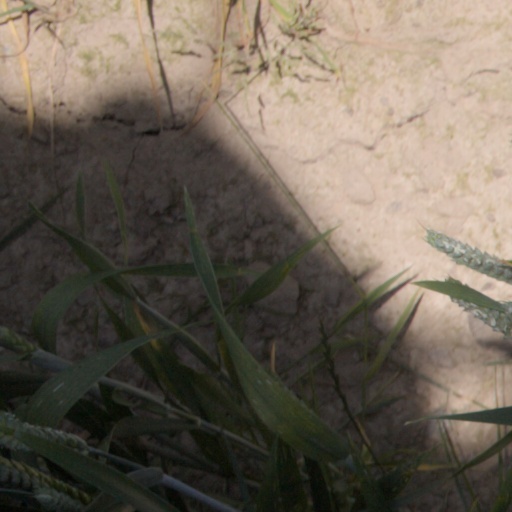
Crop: wheat